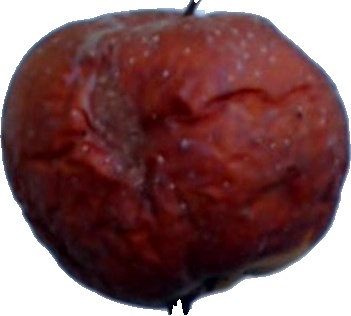
Label: apple_rotten_1